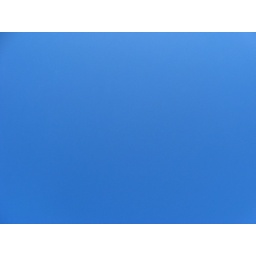
I didnt paint it. :) The sky painted blue by itself. Beautifully!